Nick Mears

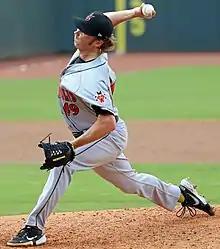
Mears with the Indianapolis Indians in 2021

Nicolaus Tanner Mears (born October 7, 1996) is an American professional baseball pitcher for the Milwaukee Brewers of Major League Baseball (MLB). He has previously played in MLB for the Pittsburgh Pirates and Colorado Rockies.